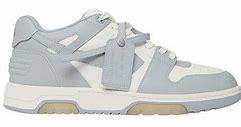
Brand: Off-White
Model: Off Out Of Office